SIG SG 540

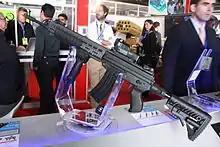
SG 540-1M upgraded by FAMAE in Chile.

Differences between the SG 542 and the SG 540 are mainly the result of adopting the more powerful 7.62×51mm cartridge. The SG 542 also uses normally 20/30-round box magazines (5 and 10 magazines were also manufactured) but the sights were modified with a 600 m setting in addition to the 100, 200, 300 and 500 m sight drum positions.